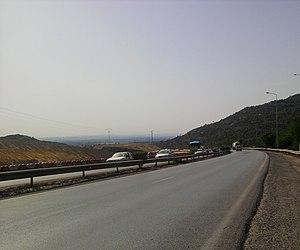
Tunisie, Autoroute A1, col de khanget el hojjaj
L'autoroute A1 relie Tunis, capitale de la Tunisie, à Gabès et Médenine à Ben Gardane sur une longueur de 445 kilomètres sur l'axe nord-sud. Elle doit à terme relier Tunis à Ras Jedir sur la frontière tuniso-libyenne.